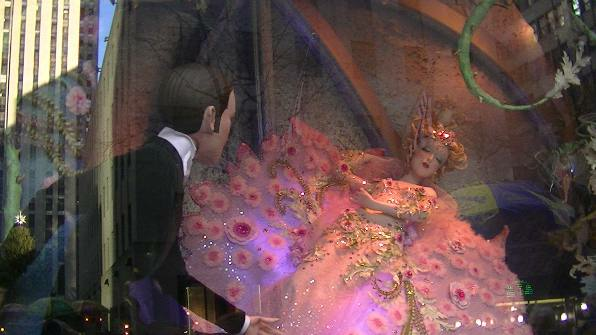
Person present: No